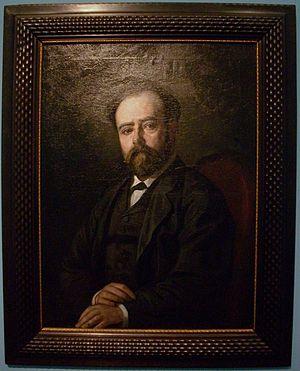
Le valencianisme est un courant de pensée prônant la défense et la promotion de l'identité valencienne, de ses traditions, sa culture et sa langue. Sur un plan politique, les sensibilités valencianistes, régionalistes ou, particulièrement, nationalistes, peuvent être revendicatrices d'un degré variable d'autonomie pour la région au sein de l'État espagnol, de son incorporation au projet politique de Pays catalans, voire de son indépendance.
L'histoire du Pays valencien est fortement conditionnée par la localisation du territoire, au bord de la mer Méditerranée, sur le levant de la péninsule Ibérique. Elle est foncièrement marquée par trois invasions : la romanisation entamée au IIᵉ siècle av. J.-C., l'occupation musulmane au VIIIᵉ siècle et la conquête et fondation du royaume de Valence par Jacques Ier d'Aragon au XIVᵉ siècle.
La Renaixença valencienne est un mouvement littéraire, culturel et social né sur les terres de l'ancien Royaume de Valence à la fin du XIXe siècle. Les personnalités qui participèrent à ce mouvement revendiquaient le rôle que jouait le valencien dans les institutions et, surtout, dans la littérature. Ce mouvement a quelques caractéristiques communes avec d'autres Renaixença, que ce soit en Catalogne ou dans les Baléares.
Teodor Llorente Olivares, né à Valence le 7 janvier 1836 et mort le 2 juin 1911, est un écrivain, avocat et homme politique valencianiste. Il est considéré comme le principal poète de la Renaixença au Pays valencien.